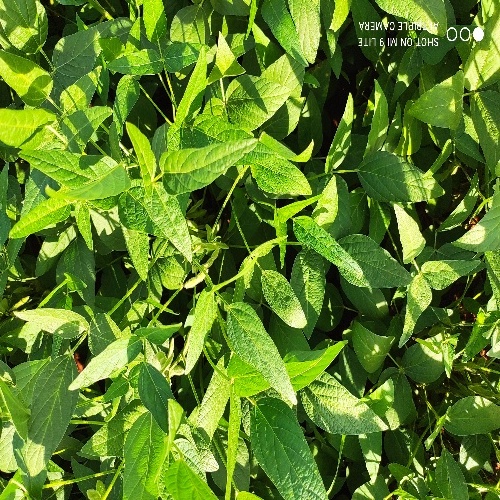
Label: Healthy